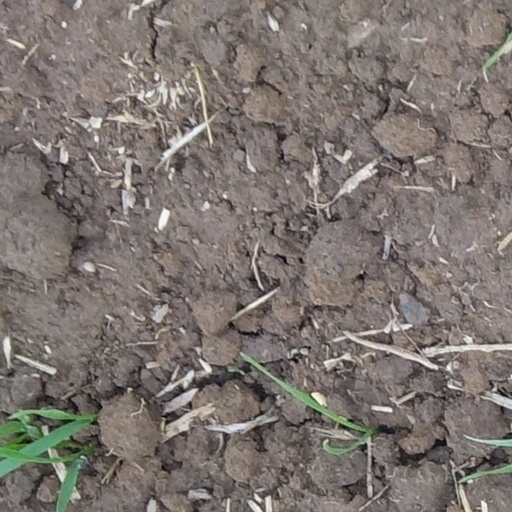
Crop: wheat